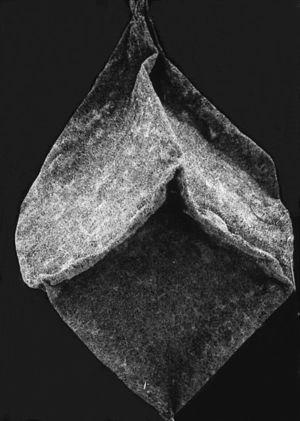
Cocon cubique de Plato juberthiei
Les Theridiosomatidae sont une famille d'araignées aranéomorphes.